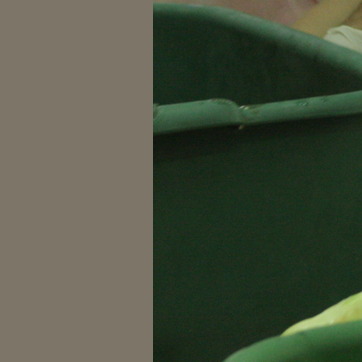
Material: plastic